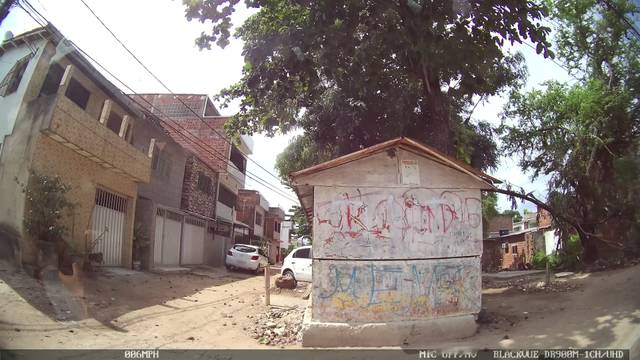
Region: Brazil
Coordinates: -8.045, -34.918